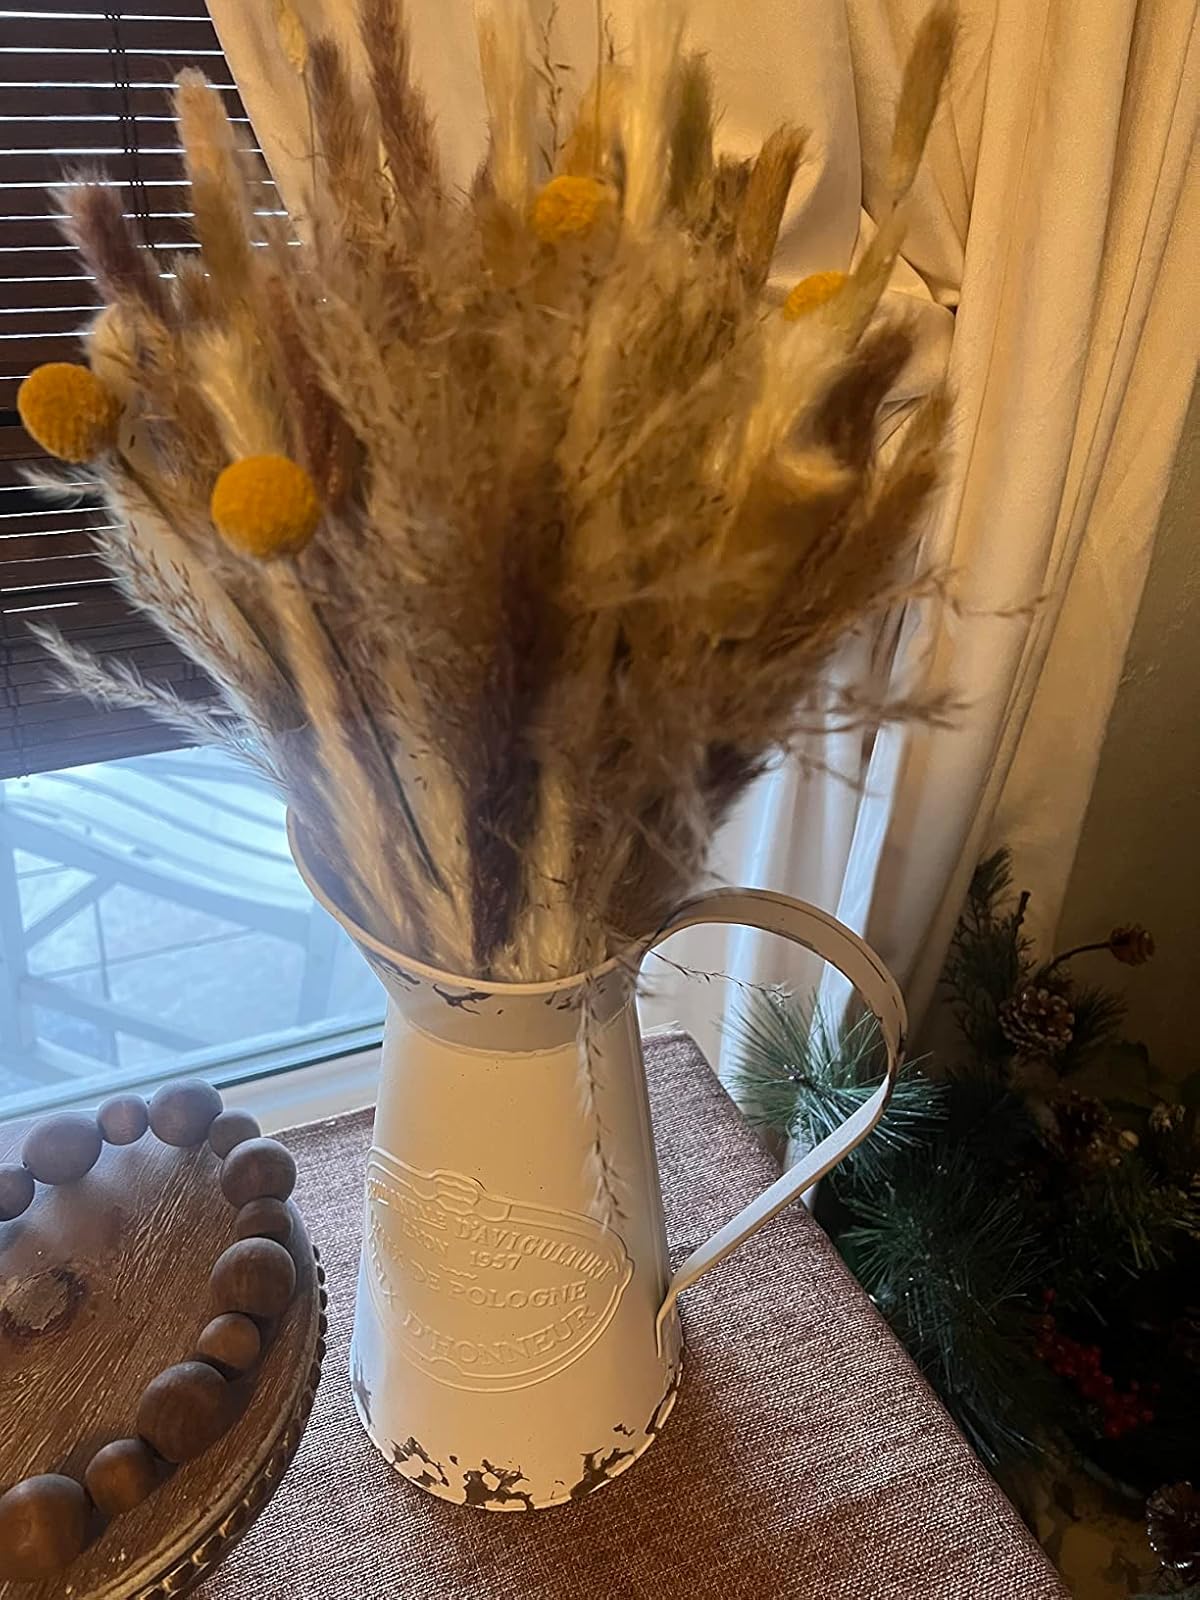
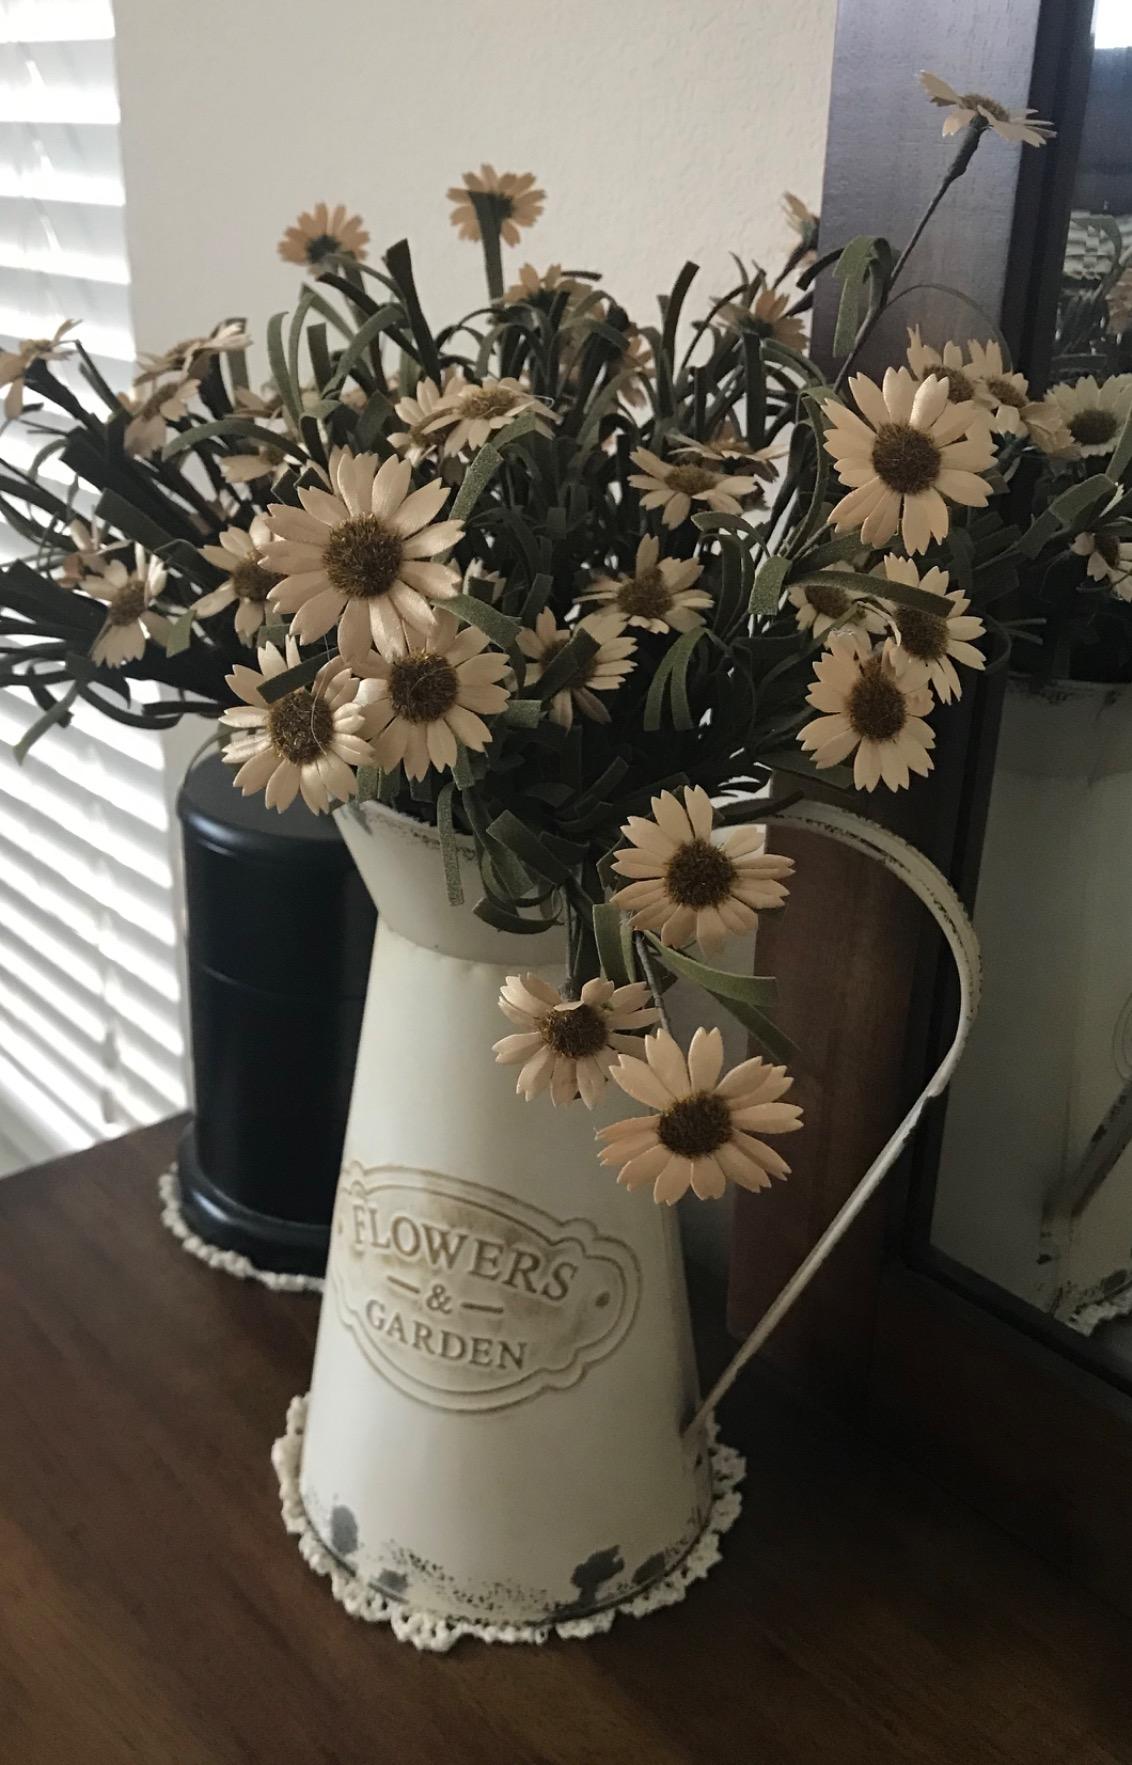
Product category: vase
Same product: no